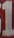
Number: 1